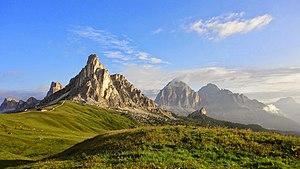
Les Dolomites constituent un massif montagneux des Préalpes orientales méridionales qui s'élève en Italie, à part environ égale entre le Trentin-Haut-Adige et la Vénétie. Il culmine à 3 343 mètres d'altitude à la Marmolada. Massif à géomorphologie bigarrée, il est caractérisé par une abondance de dolomie, roche sédimentaire carbonatée.